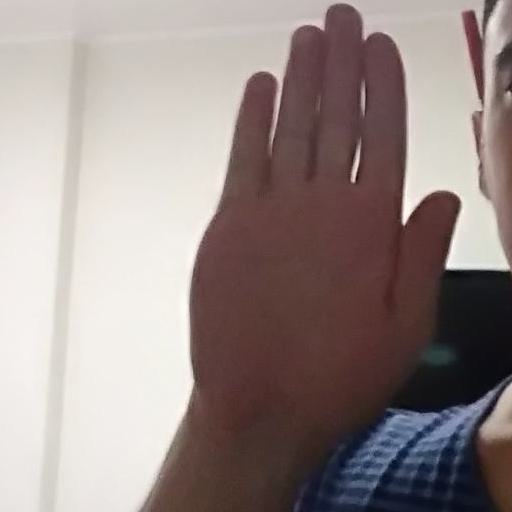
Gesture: stop